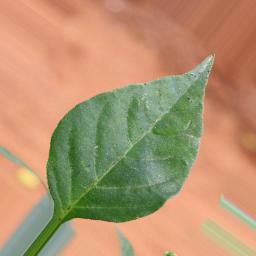
Label: healthy